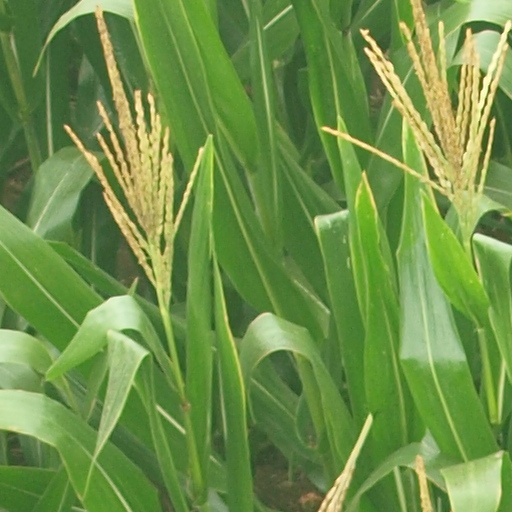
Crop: maize; corn